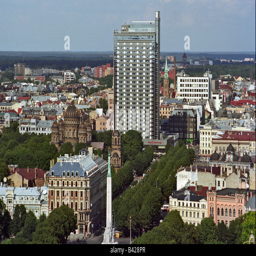
tourist attraction in the town centre